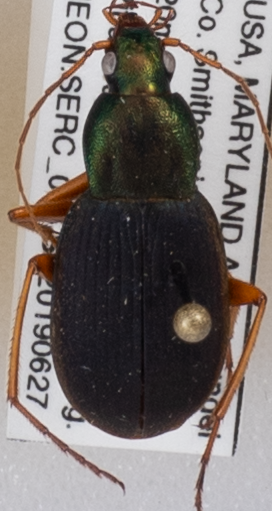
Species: Chlaenius aestivus
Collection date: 2019-06-27
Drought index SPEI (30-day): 0.29
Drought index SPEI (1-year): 2.09
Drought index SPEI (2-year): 2.09